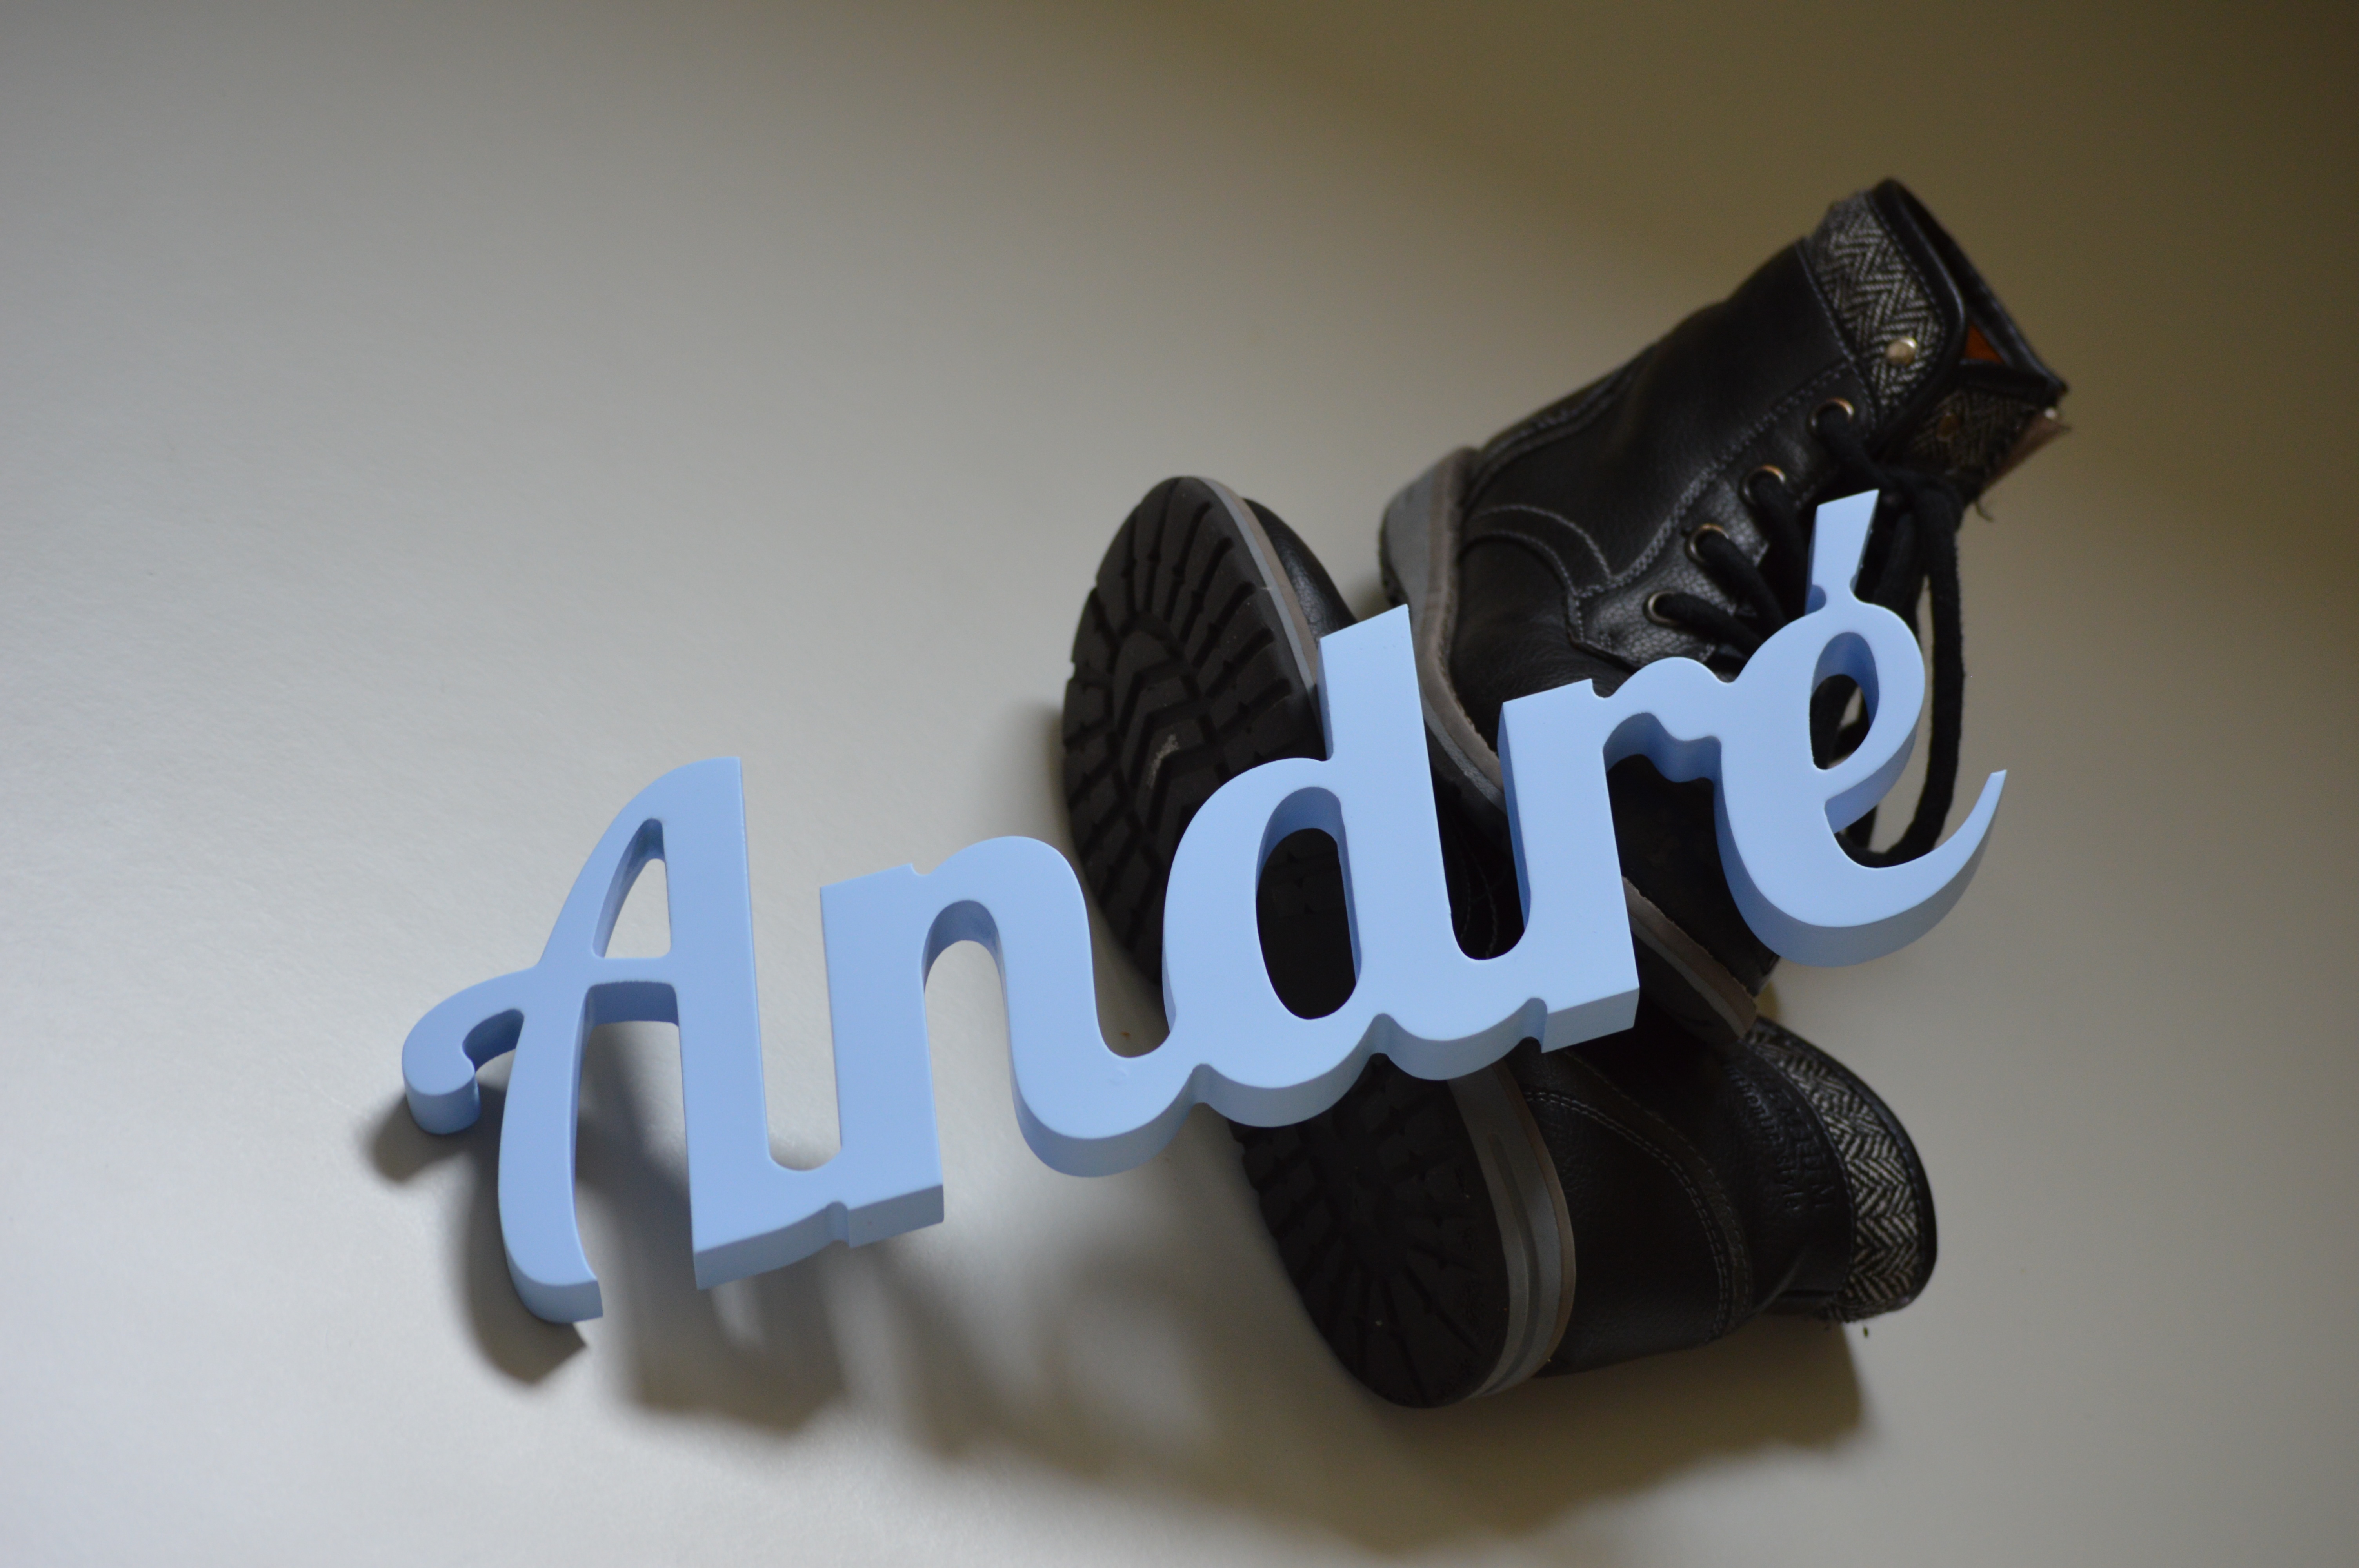
hand, font